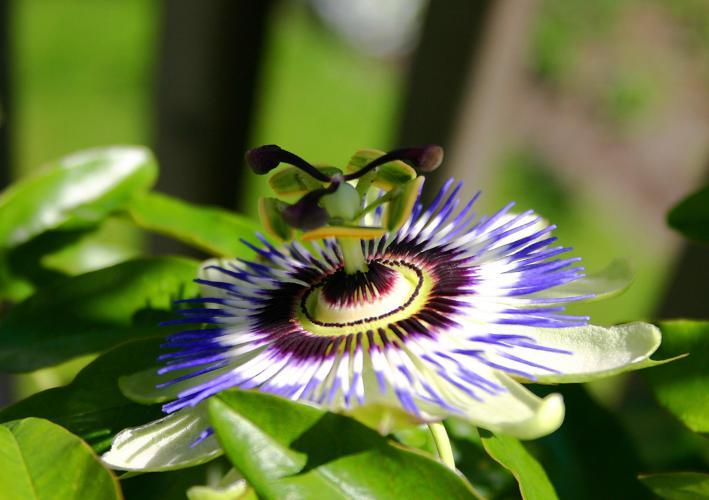
Label: passion flower